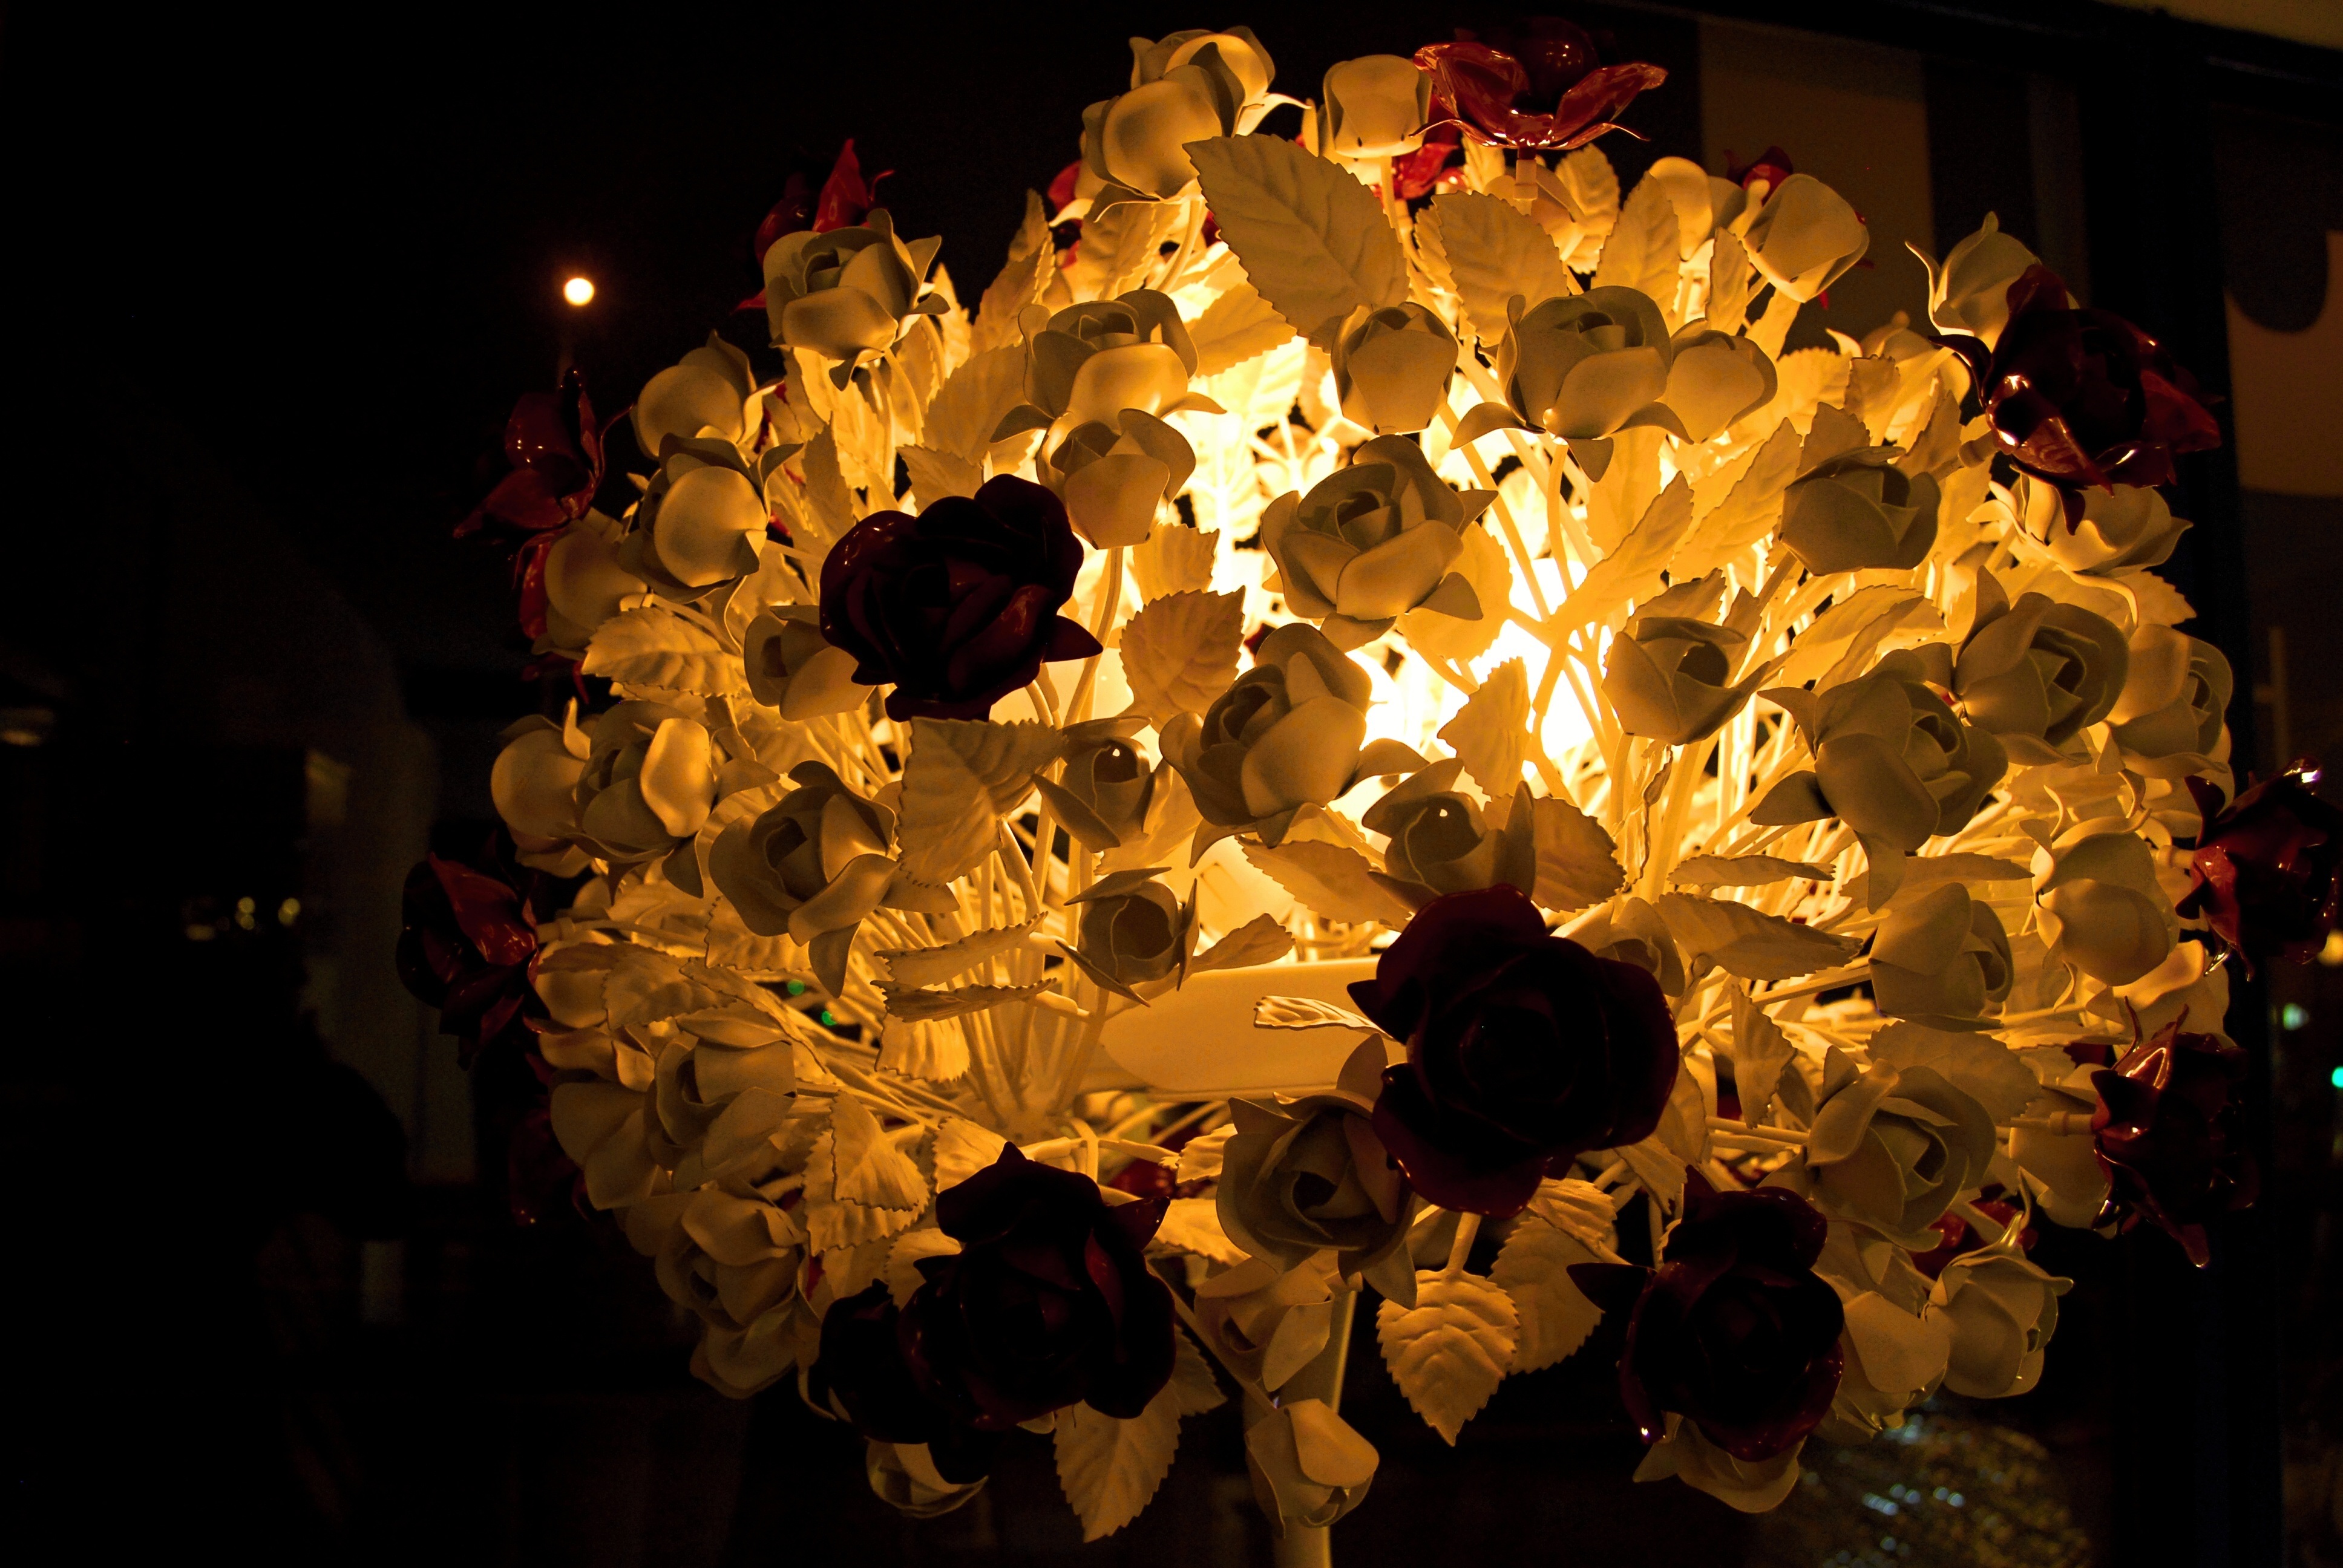
light, night, flower, lighting, christmas decoration, design, lamps